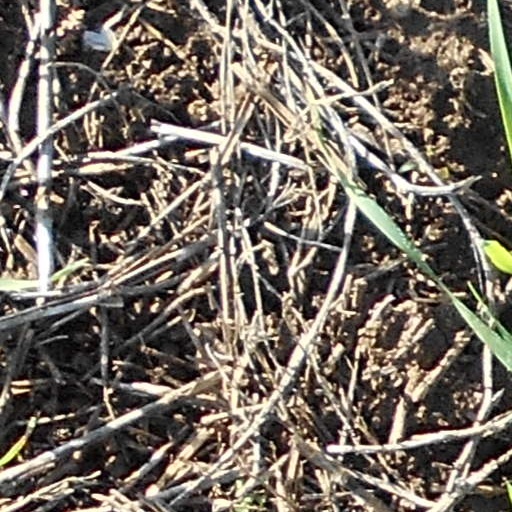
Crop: wheat